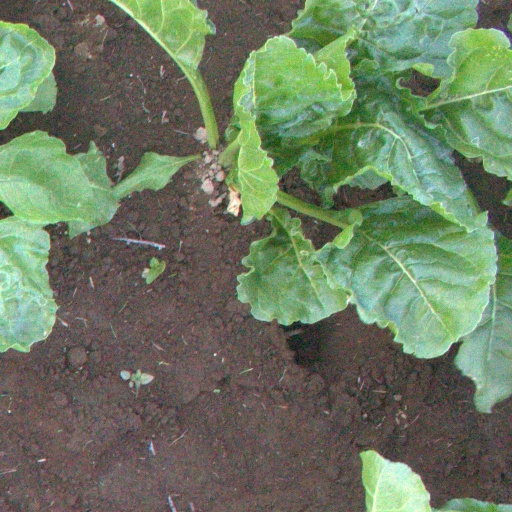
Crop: sugar beet